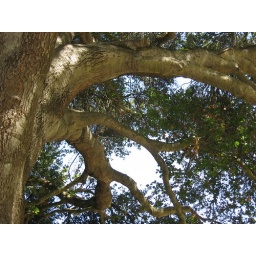
tree near the lake